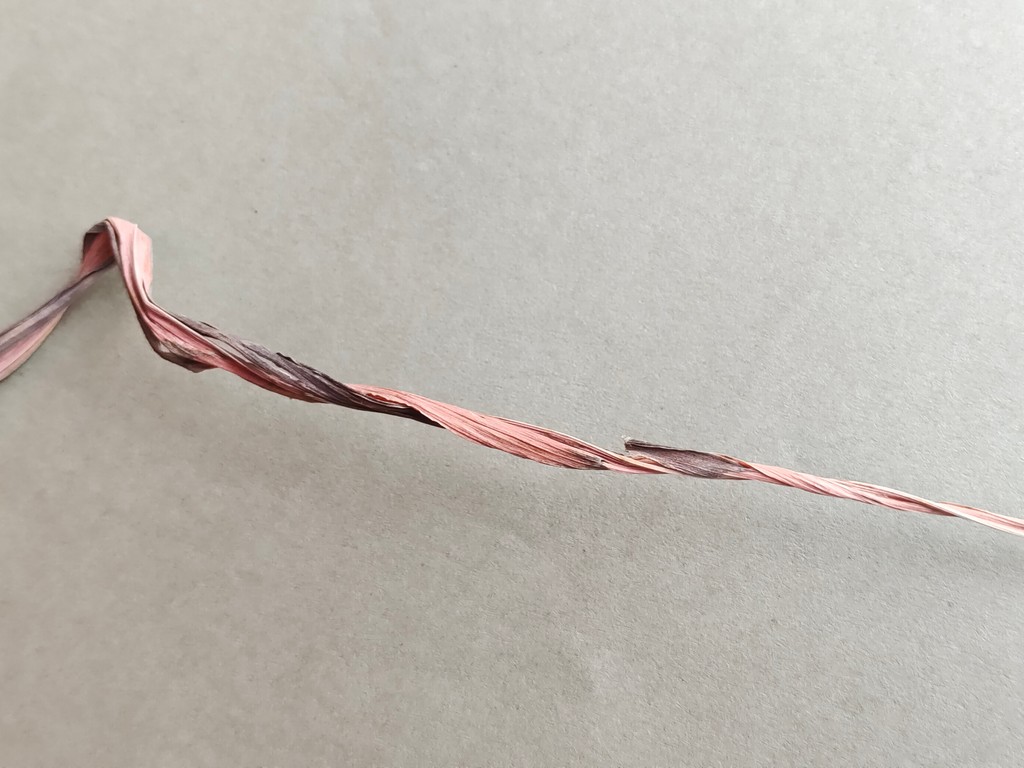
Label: Dried